Santa Fe Province

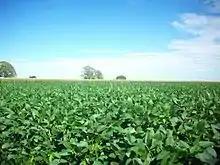
Soy fields near Runciman. The soy harvest, mostly for export, dominates Santa Fe agriculture.

Rainfall ranges from 1,200 mm (47 in) in the northeast to 800 mm (31 in) in the southwest and extreme northwest. Snowfall is unprecedented in the northern two-thirds of the province, and very rare in the south, where the last occurrence was in 2007 with several centimeters accumulated.